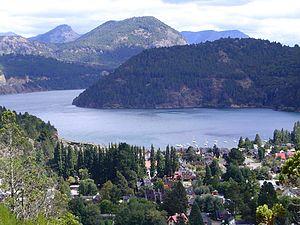
La province de Neuquén est une province d'Argentine, qui se trouve à l'extrémité nord-ouest de la Patagonie argentine. Avec une superficie de 94 378 km², elle est la plus petite province des régions australes du pays. Sa géographie s'abîme sur l'imposante Cordillère des Andes.
Le lac Lácar, en espagnol : lago Lácar, se trouve dans la province argentine de Neuquén, en Patagonie argentine.
Los Andes est une ville de la province de Neuquén, en Argentine, et le chef-lieu du département de Lácar. C'est une ville de montagne, enclavée dans la cordillère des Andes, sur la rive est du lac Lácar. C'est la localité touristique la plus importante de la province. Sa population s'élevait à 22 432 habitants en 2001.